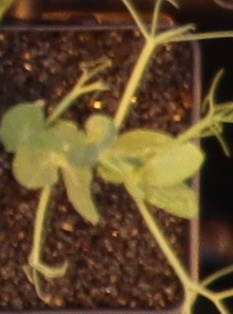
Label: Field Pea